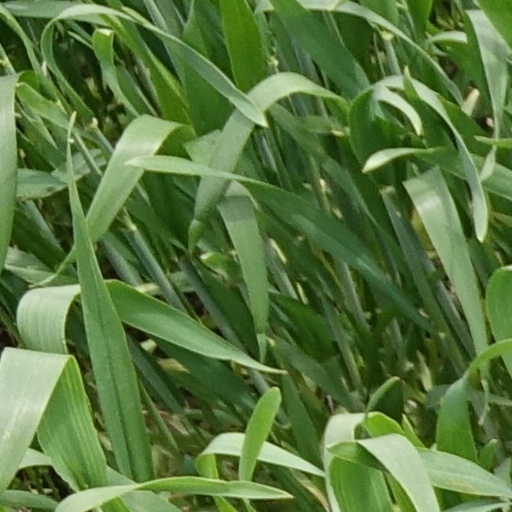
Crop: wheat